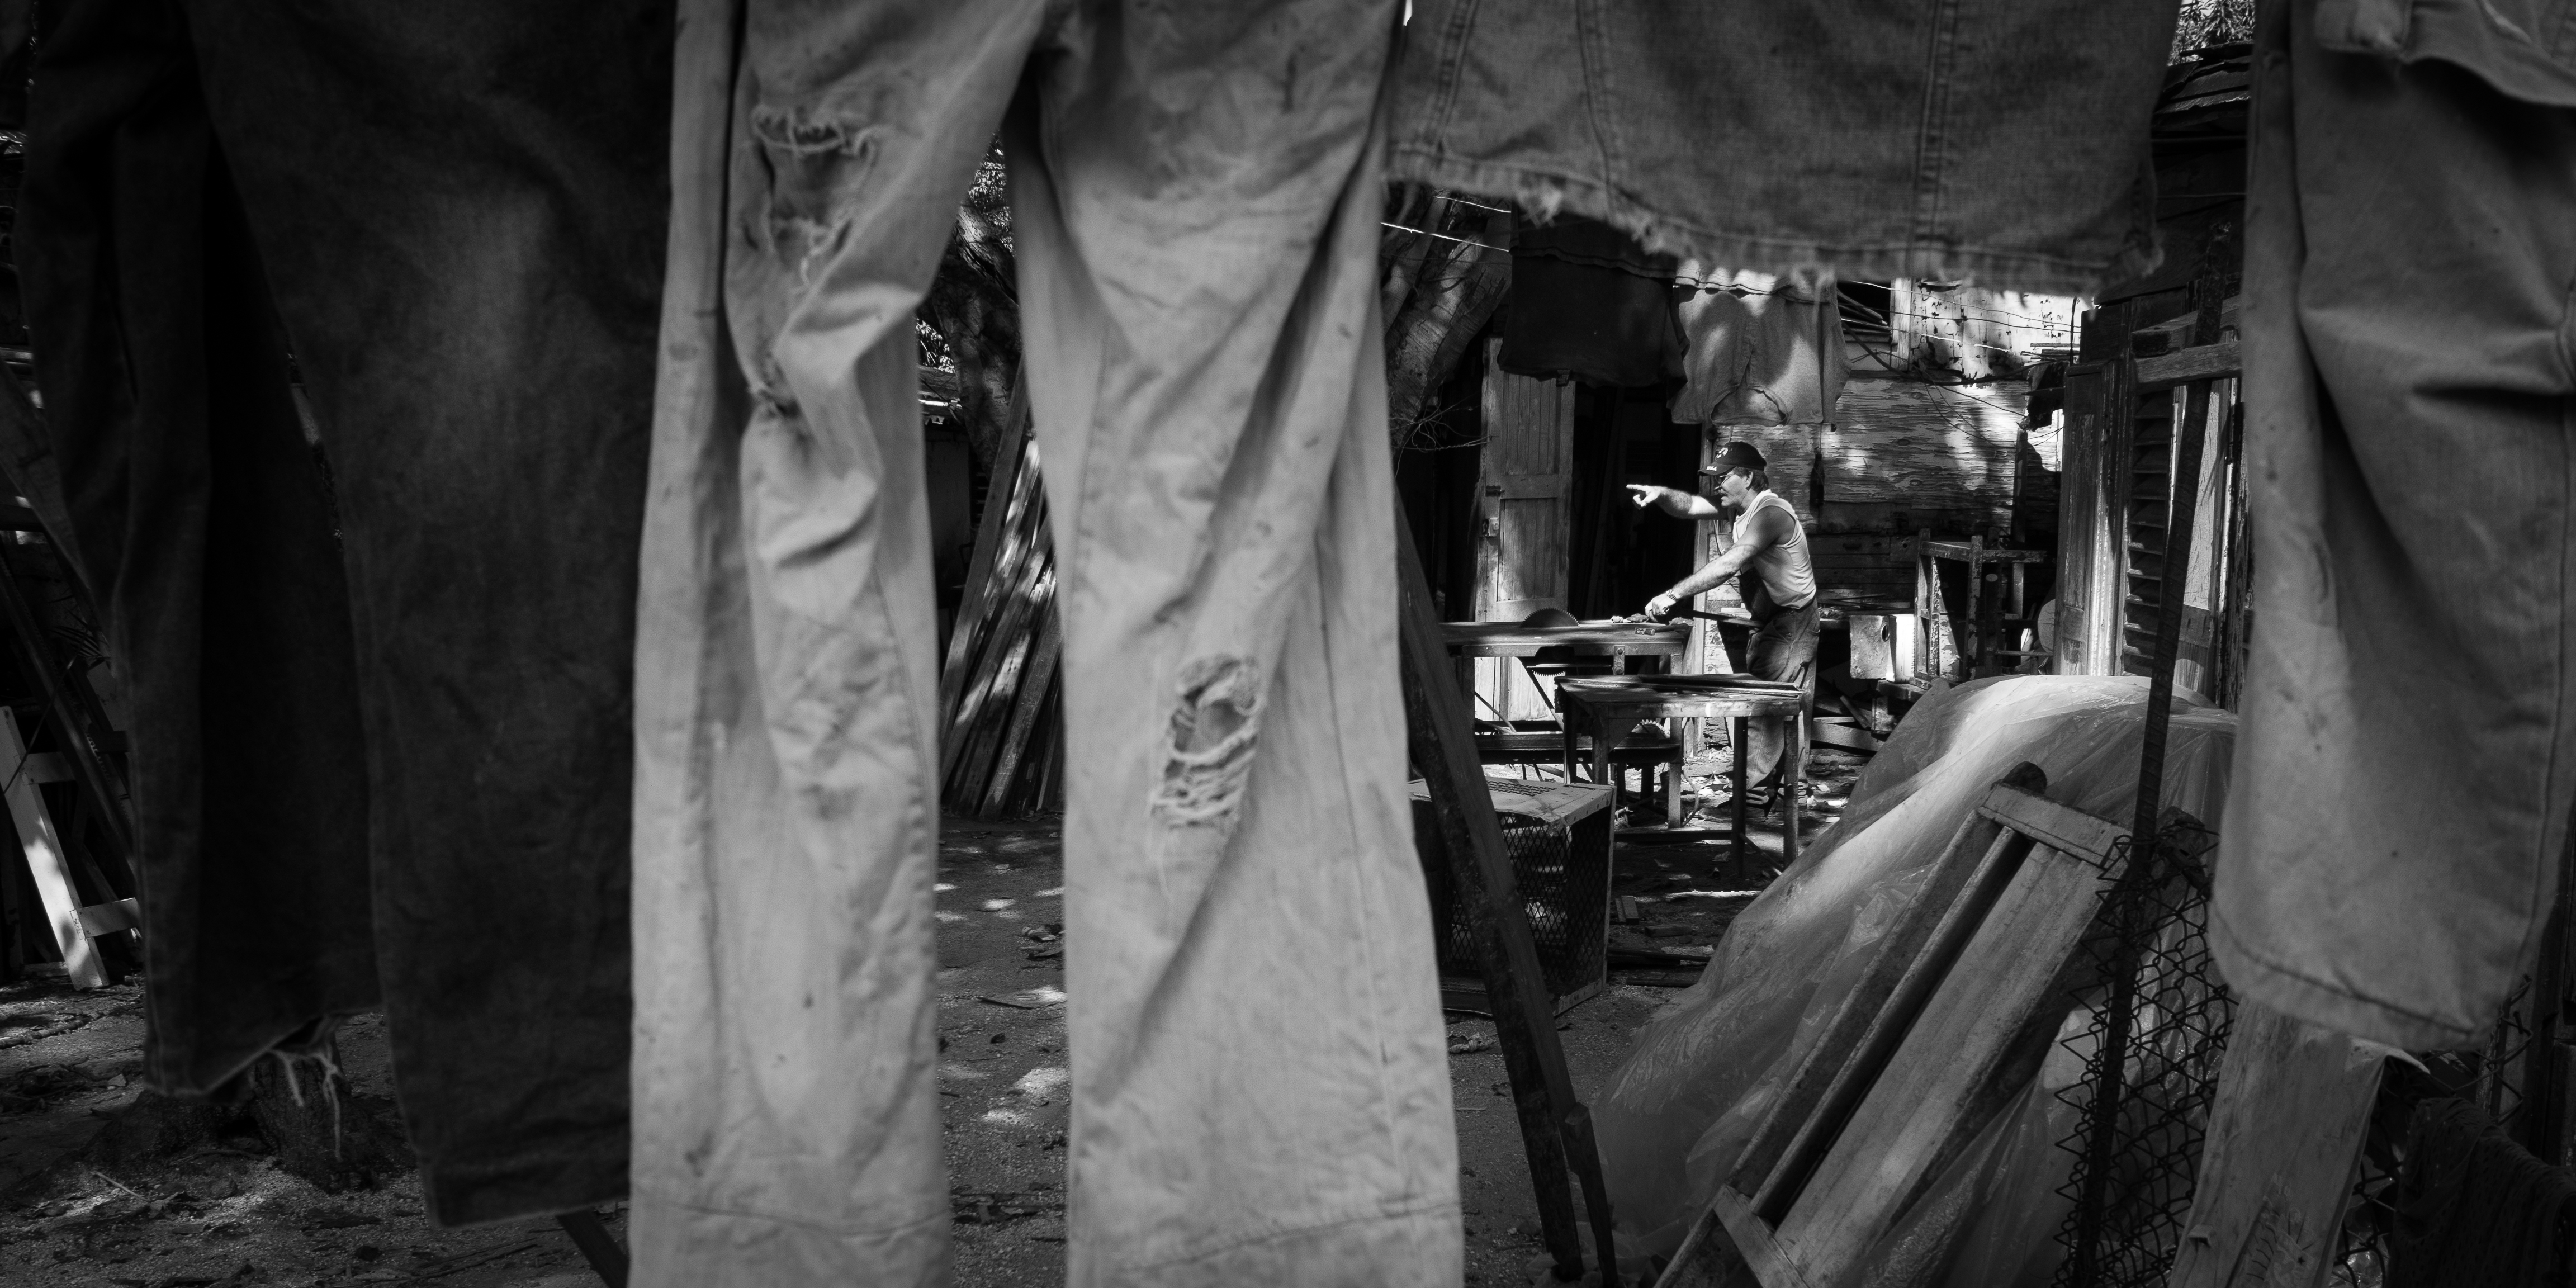
black and white, white, street, photography, ebook, training, darkness, black, monochrome, streetphotography, flickr, thomas, video, temple, olympus, photograph, omd, fuji, leica, monochrom, leuthard, hcb, thomasleuthard, monochrome photography, film noir